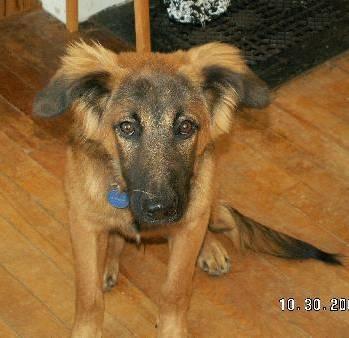
dog